Two-party system

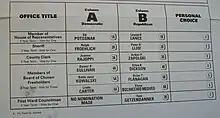
In a two-party system, voters have mostly two options; in this sample ballot for an election in Summit, New Jersey, voters can choose between a Republican or Democrat, but there are no third party candidates.

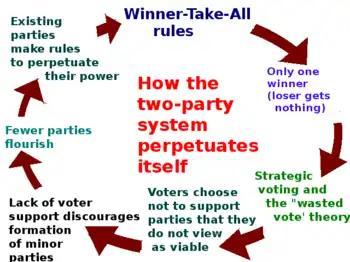
According to one view, the winner-takes-all system discourages voters from choosing third party or independent candidates, and over time the process becomes entrenched so that only two major parties become viable.

Political scientists such as Maurice Duverger and William H. Riker claim that there are strong correlations between voting rules and type of party system. Jeffrey D. Sachs agreed that there was a link between voting arrangements and the effective number of parties. Sachs explained how the first-past-the-post voting arrangement tended to promote a two-party system: